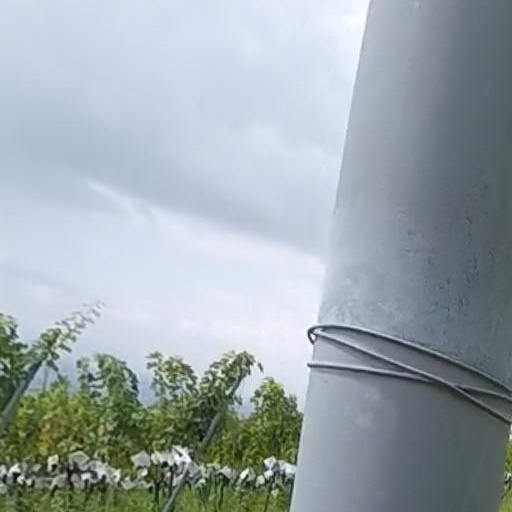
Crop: grape